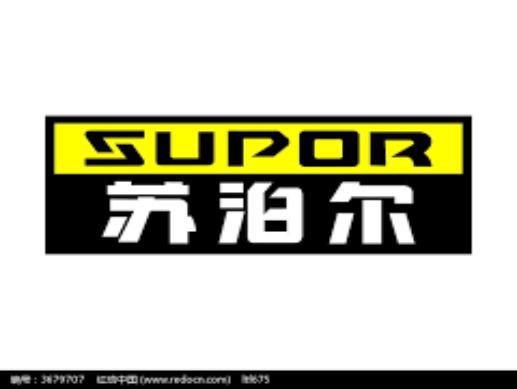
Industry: Electronic